Dilip Sardjoe

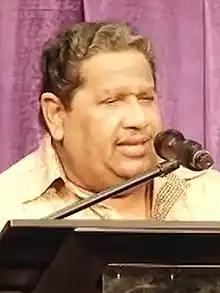
Sardjoe in 2012

Dilip Sardjoe (11 November 1949 – 15 January 2023) was a Surinamese businessman and politician. He was CEO and owner of Rudisa Holdingmaatschappij N.V. He was a cofounder and later chairman of the Basic Party for Renewal and Democracy (BVD).